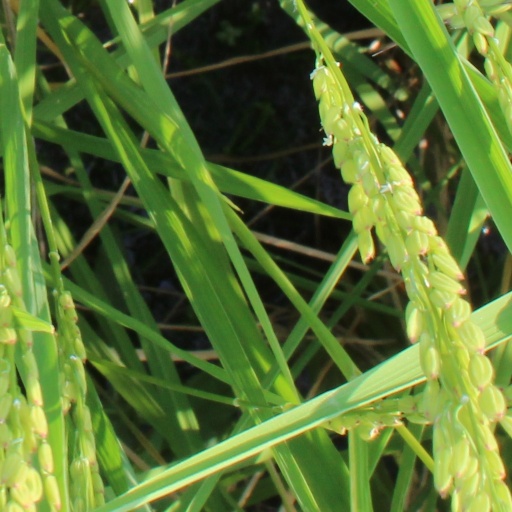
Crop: rice